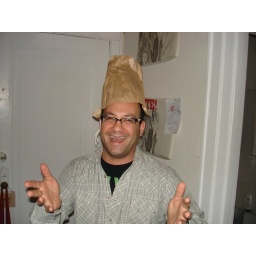
Aaron in an awesome paper bag hat